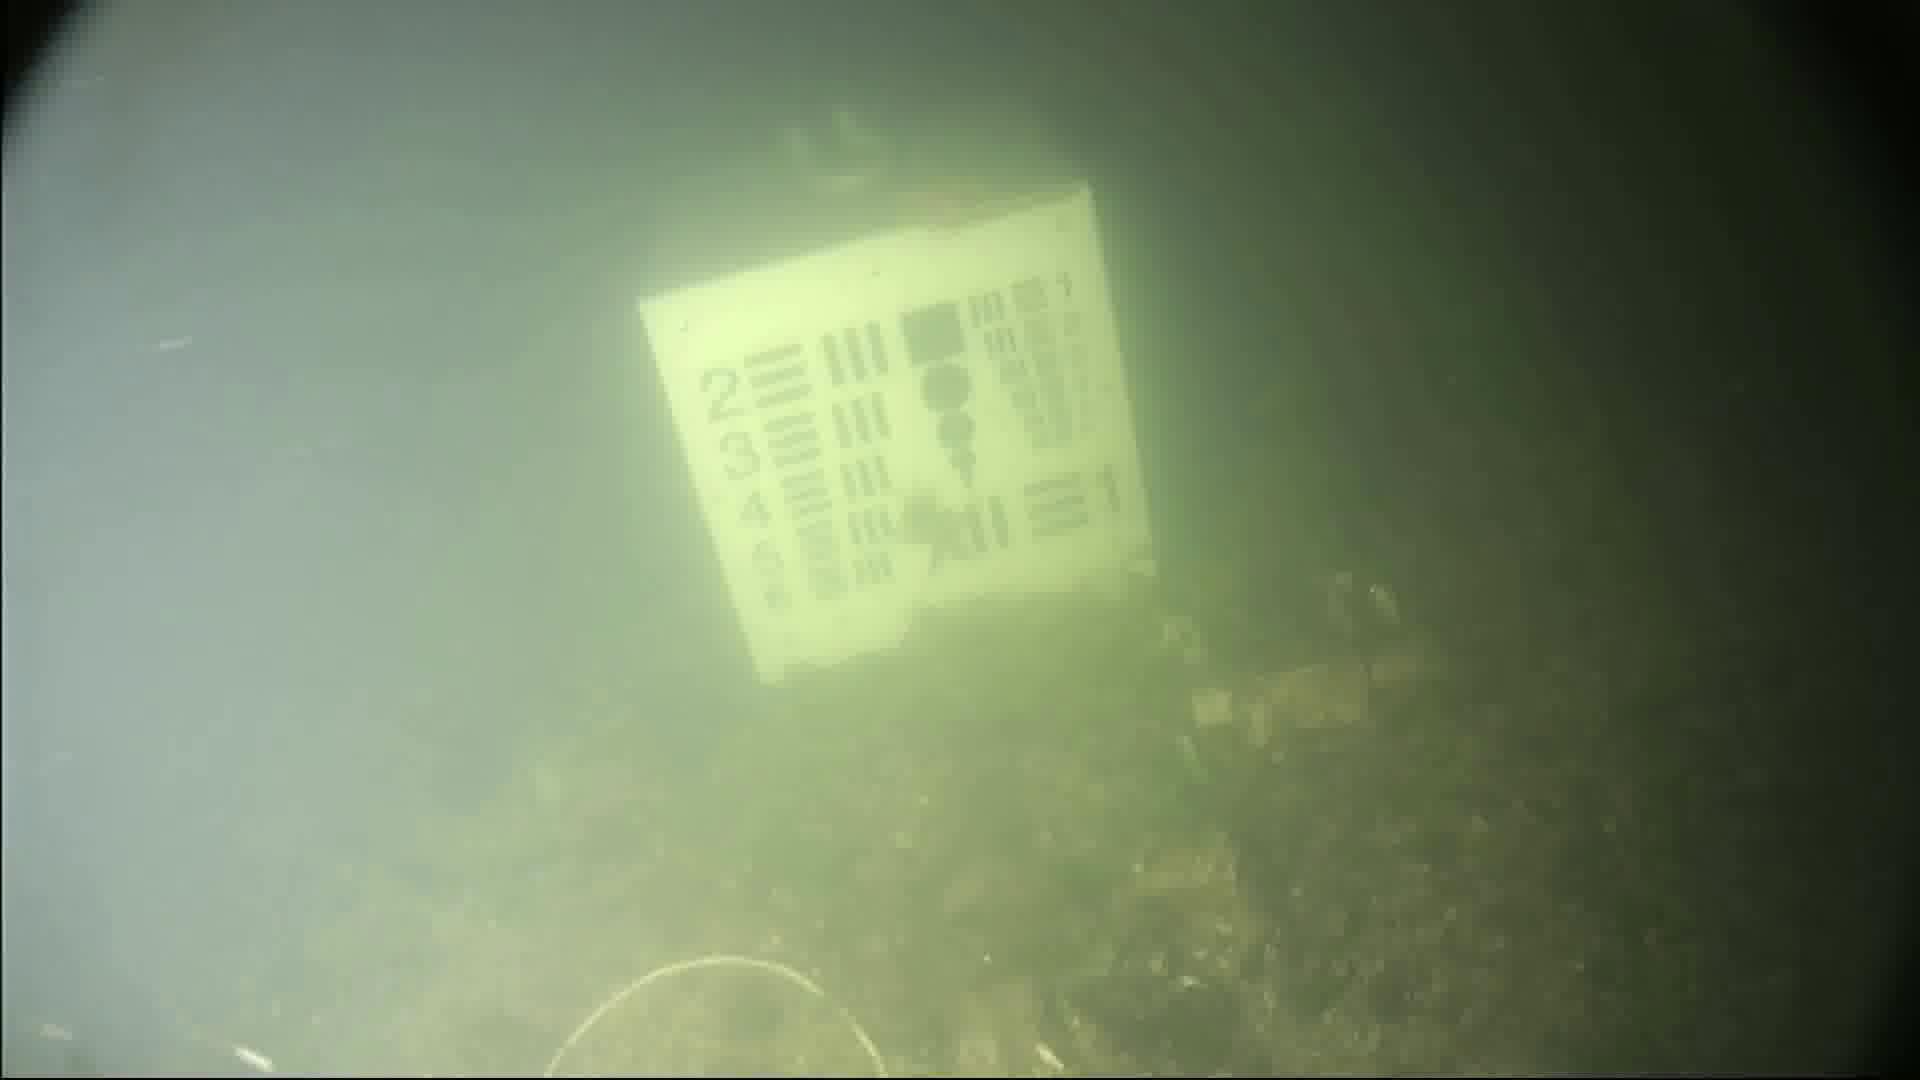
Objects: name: starfish